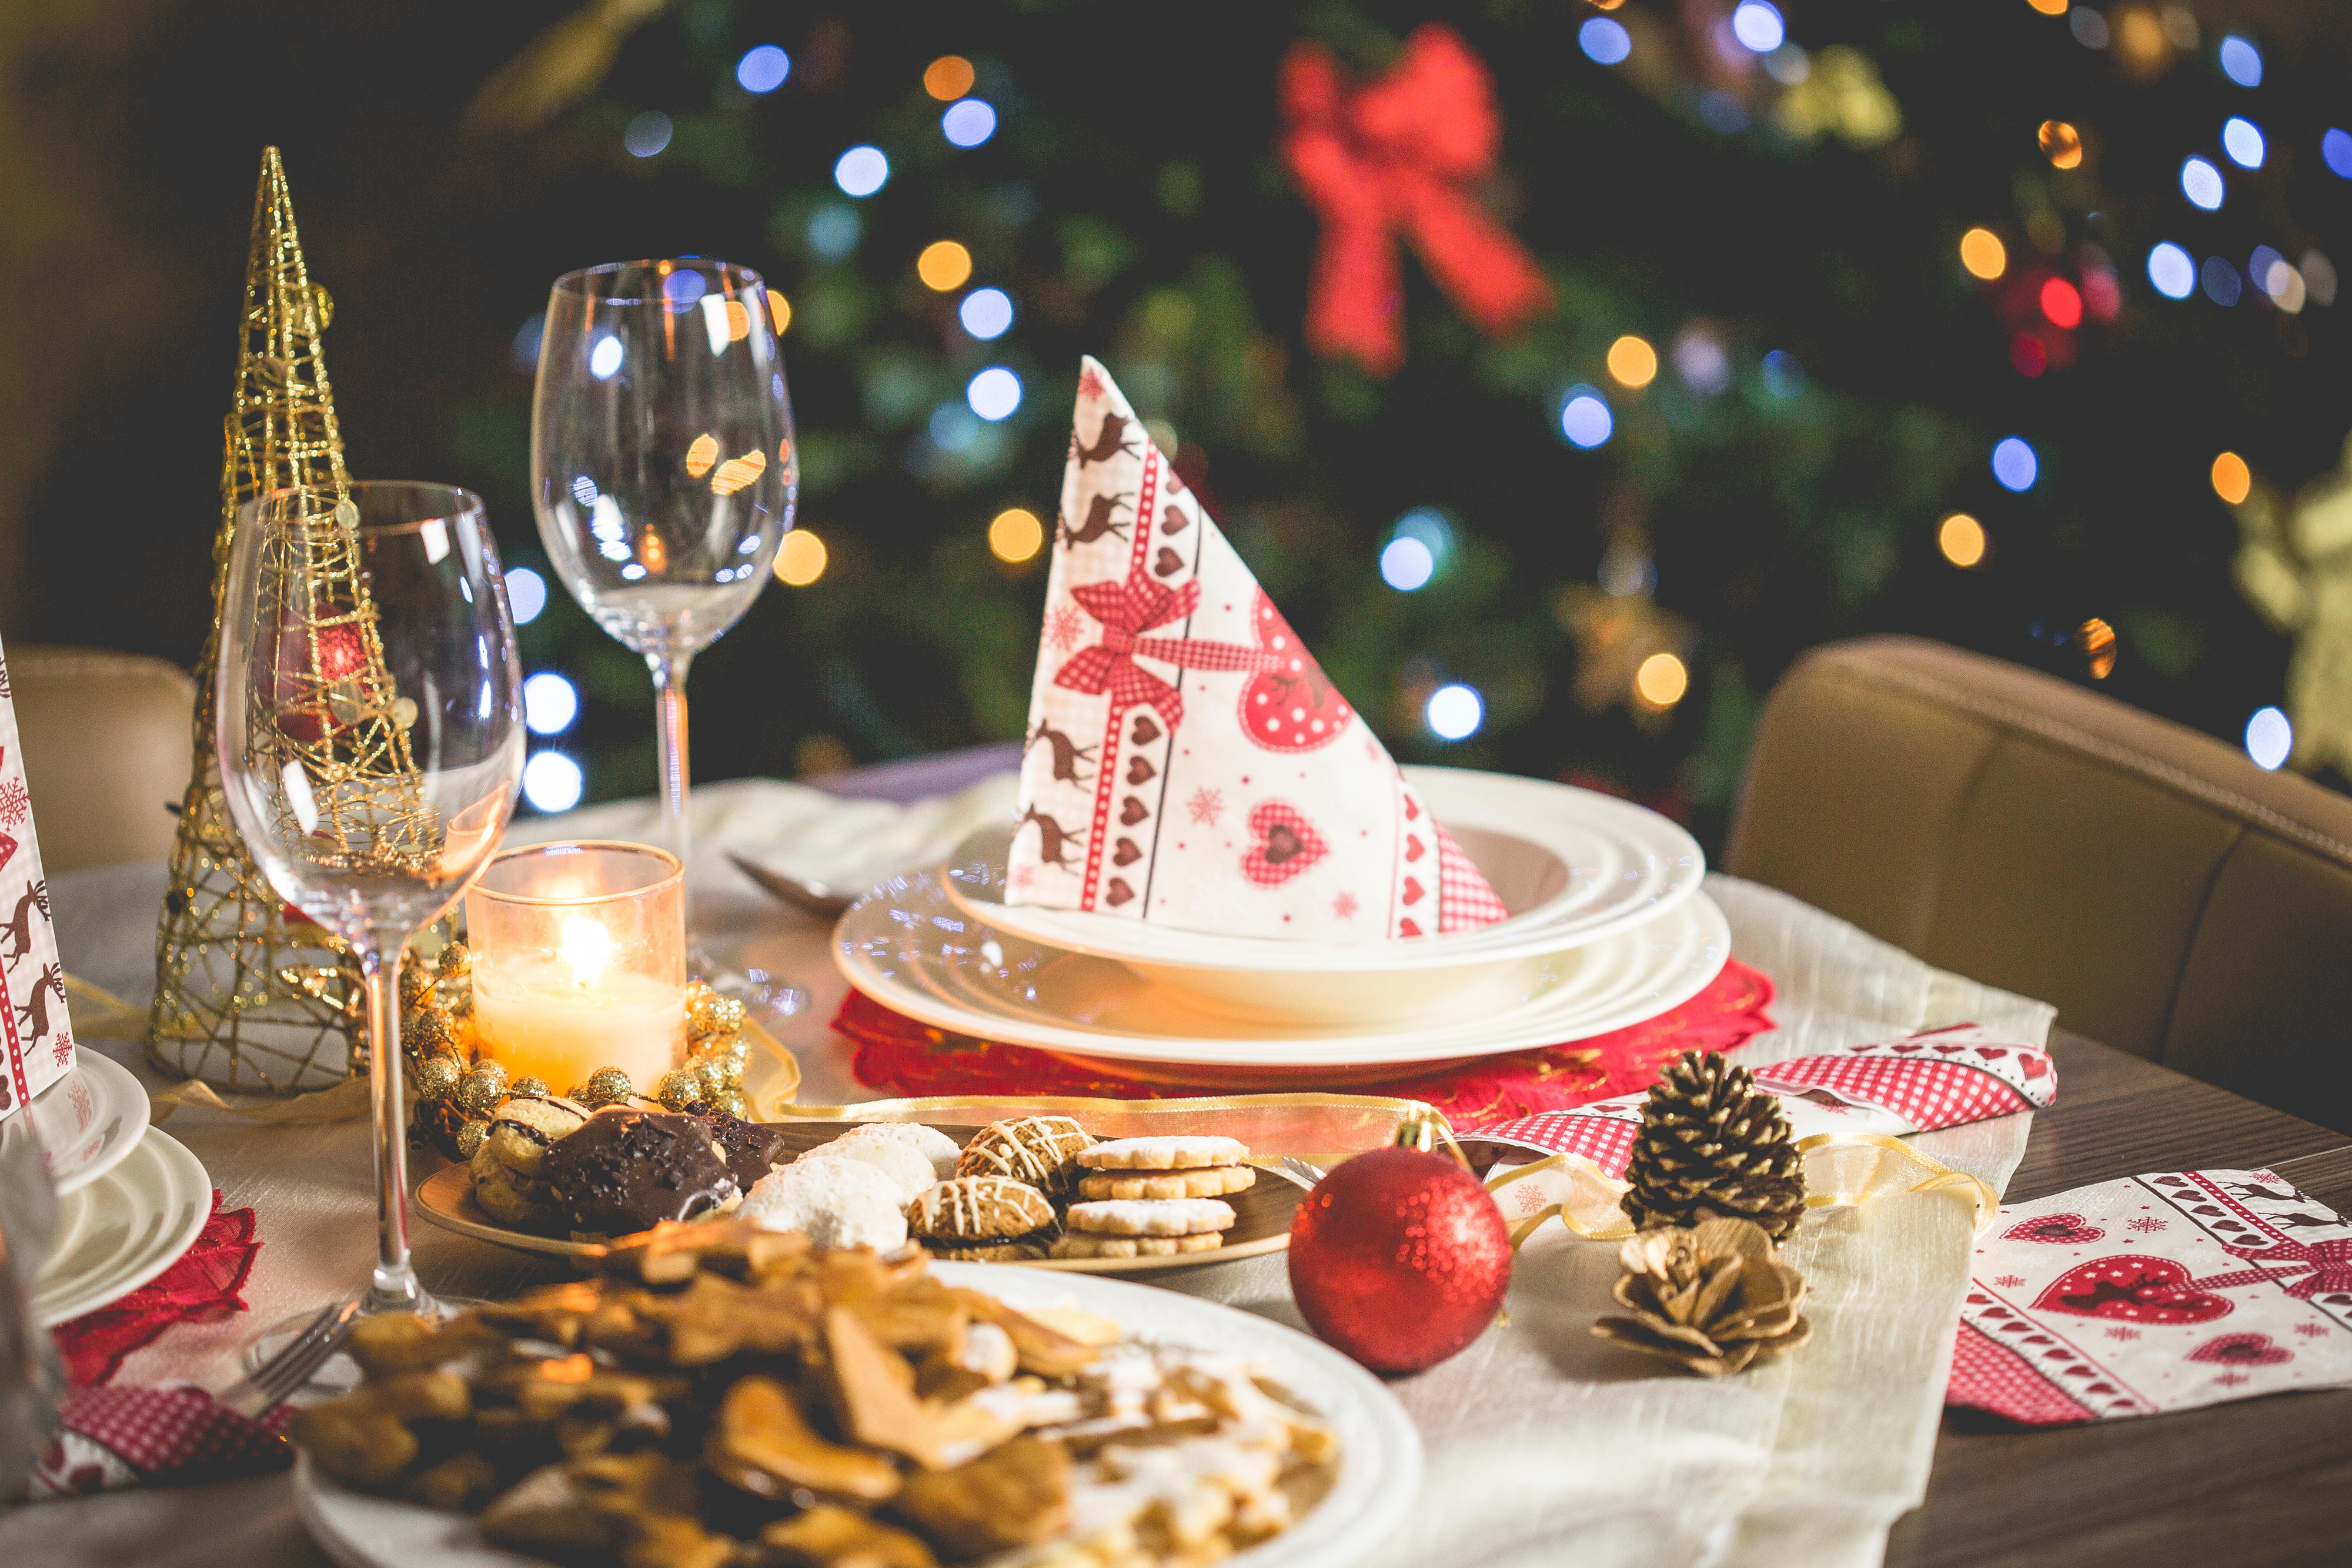
table, bokeh, blur, glass, decoration, meal, food, holiday, plate, candle, christmas, dessert, christmas tree, pine cone, close up, wine glass, christmas decoration, lights, focus, sweets, dining, table setting, event, sweetness, plates